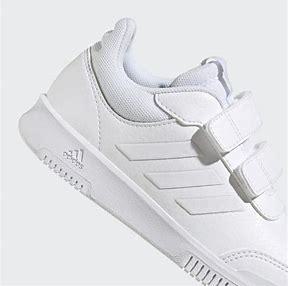
Brand: Adidas
Model: Tensaur Sport Training Hook And Loop